Clore Plow Works-J.W. Whitlock and Company

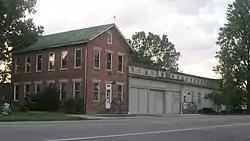
Clore Plow Works-J.W. Whitlock and Company, June 2012

Clore Plow Works-J.W. Whitlock and Company are two historic industrial buildings located at Rising Sun, Ohio County, Indiana. The main building consists of six interconnected buildings: the Whitlock Office (c. 1914), Whitlock Garage (c. 1914), Clore Wood Shop (c. 1900), Clore Machine Shop (c. 1900), the Forge (c. 1900), and the Engine Room (c. 1900). Also on the property is the Paint Shed (c. 1900). The Ohio County Historical Society has occupied the buildings since 1969.